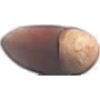
Label: hazelnut